Ahura Mazda and Ardashir I

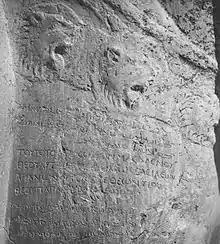
Image of the inscription mentioned in the previous paragraph

This inscription seems to be the oldest inscription from the Sasanian era. Above the Ahura Mazda's figure, there's another three small inscriptions in the aforementioned languages with same content, which reads as "This is Ahura Mazda's (bagh) figure".